Sinfonía india

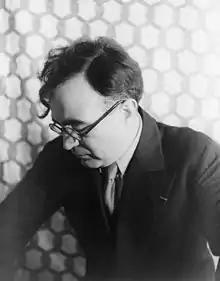
Portrait of Chávez by Carl van Vechten, taken the year after the premiere of the "Sinfonía india"

Sinfonía india is Carlos Chávez's Symphony No. 2, composed in 1935–36. In a single movement, its sections nevertheless follow the traditional pattern for a three-movement symphony. The title signifies the fact that the thematic material consists of three melodies originating from native-American tribes of northern Mexico. The symphony is Chávez's most popular composition.